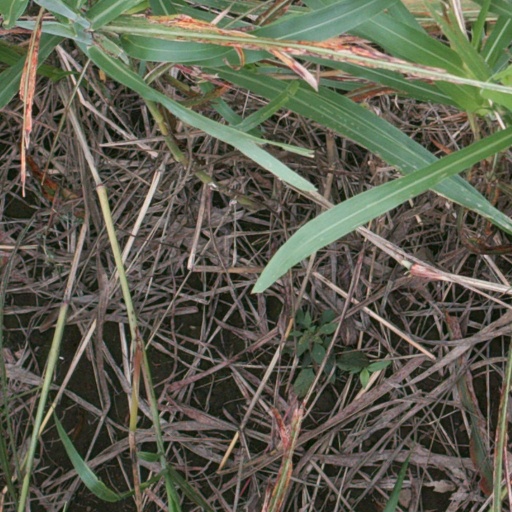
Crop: sorghum